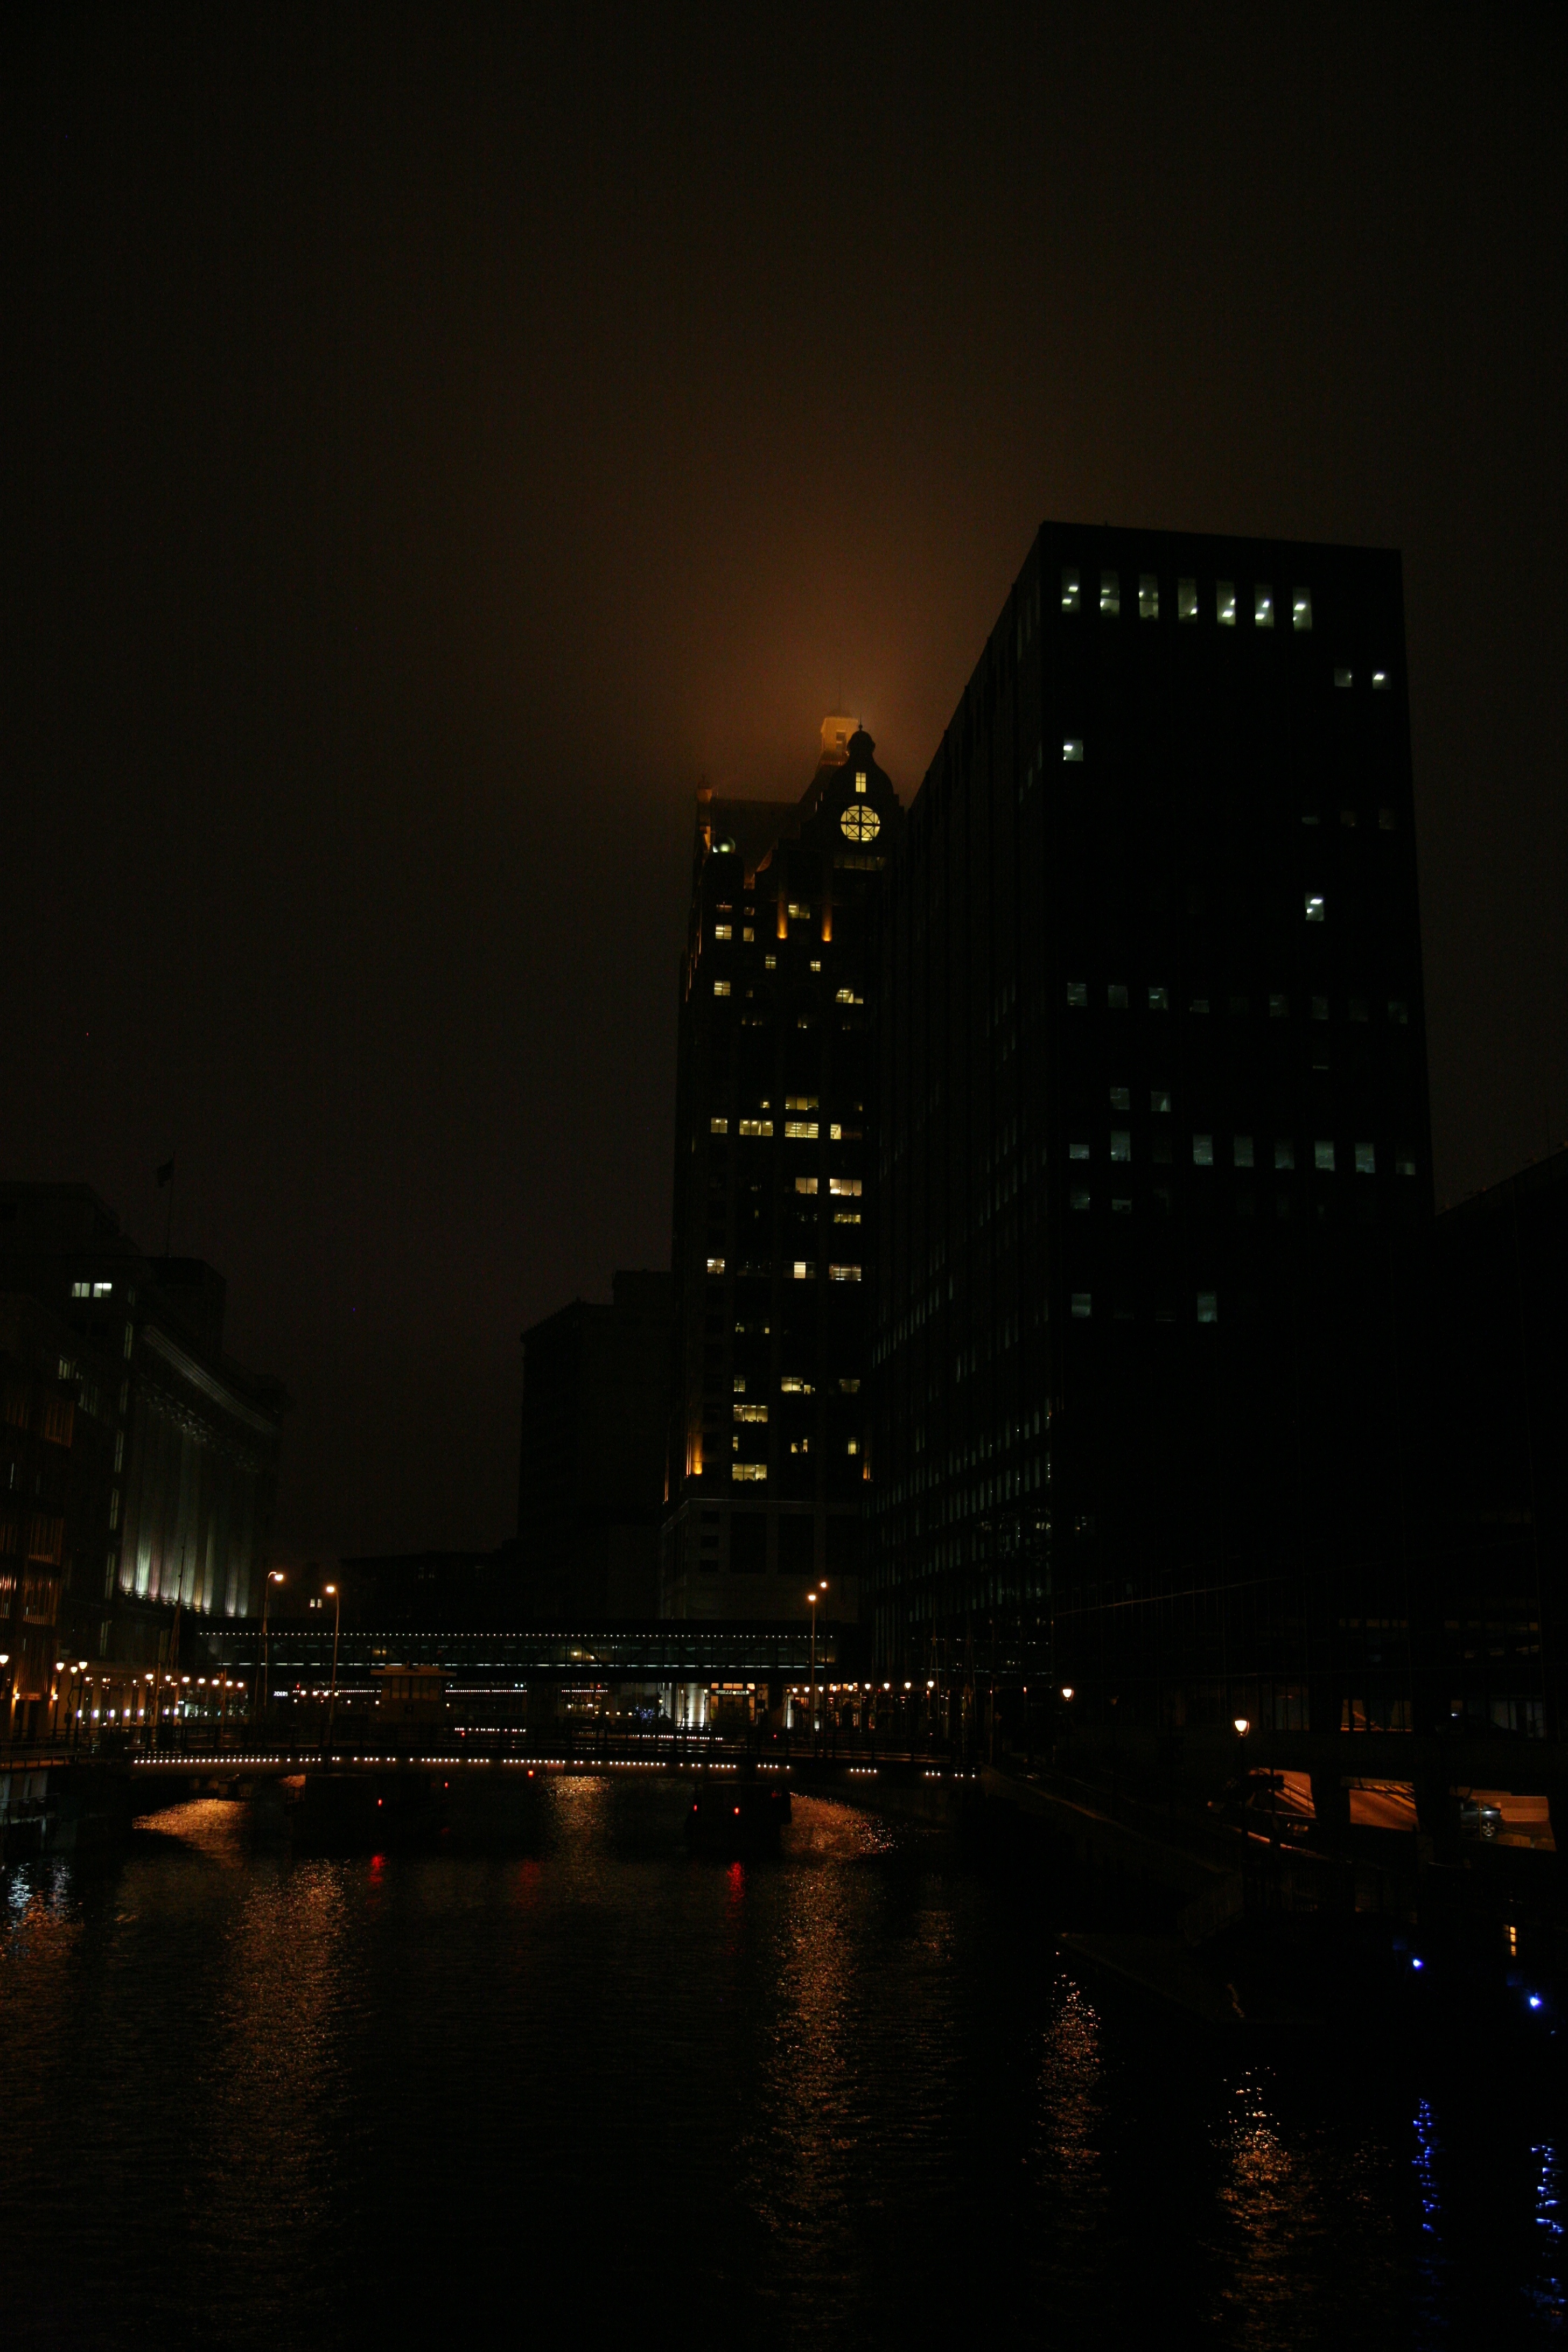
light, architecture, skyline, night, rain, building, dawn, city, skyscraper, cityscape, downtown, dusk, evening, reflection, darkness, lighting, arquitectura, nacht, nuit, noche, pluie, wisconsin, milwaukee, skycraper, human settlement, atmosphere of earth